Level crossings by country

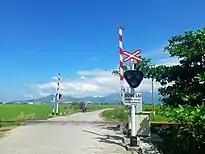
Vietnamese railroad crossing signals with lights & gates, and a 'stop, look for trains before crossing the track' sign below

Most level crossings in India are manually operated. Signals and barriers are installed at all crossings while manual crossings are additionally required to have the hand red and green signal lamps. Level crossing barriers have yellow and black arms with a bilingual stop sign placed in the middle. Indian Railways aims at elimination of all unmanned crossings and replacing them with manned crossings.